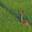
Label: deer